Fulda

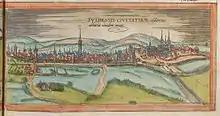
Fulda in the 16th century

After his martyrdom by the Frisians in 754, the relics of Saint Boniface were brought back to Fulda. Because of the stature this afforded the monastery, the donations increased, and Fulda could establish daughter-houses further away, for example in Hamelin. Meanwhile, Saint Lullus, successor of Boniface as archbishop of Mainz, tried to absorb the abbey into his archbishopric, but failed.